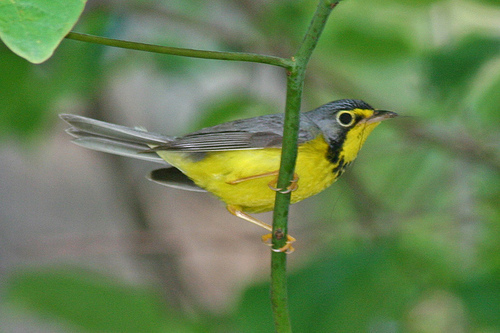
small yellow bird mostly yellow in color but has some gray on its head and back very big eyes small beak long legs with medium size feet and pretty long tail feathersa small bird with white eyering, grey crown and yellow breast and belly.
a small bird with a yellow belly, and a bill that curves downwardsa small bird with a bright yellow belly and face, black cheek patch, and gray back.
a small bird with a yellow belly, and a bill that curves downwards
this bird has a yellow belly and breast, a yellow eyering, and grey wings.
this bird has wings that are black and has a yellow belly
this particular bird has a belly that is yellow with black spots
this bird has wings that are grey and has a yellow body
this bird is yellow, with a dark brown back and wings.
Species: Canada Warbler